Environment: real
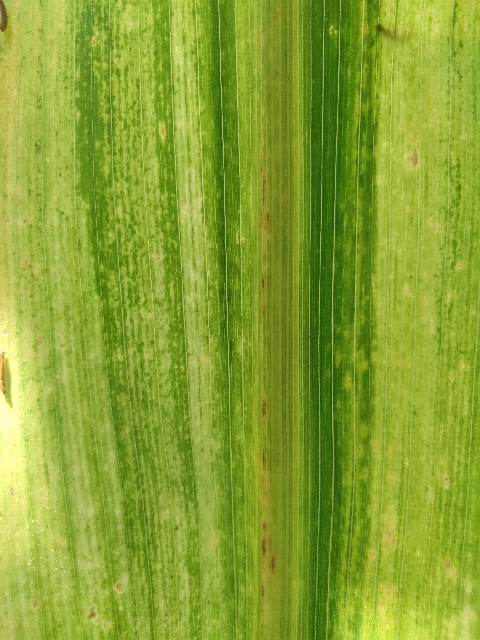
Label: lethal_necrosis